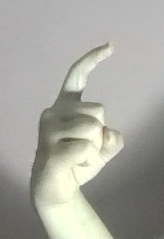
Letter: ra